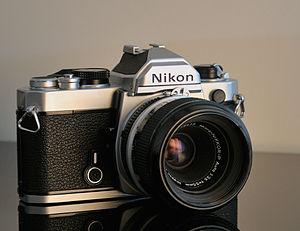
Le Nikon FM est un appareil photo reflex 24 × 36 fabriqué entre 1977 et 1982 par la société Nikon. Il est le successeur du Nikkormat FT3 et utilise le nouveau système de couplage du posemètre AI développé par Nikon. Il est le premier d'une lignée d'appareils compacts qui perdurera jusqu'en 2006.